William Blount Mansion

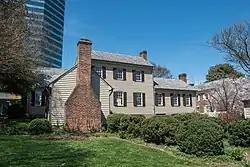
Blount Mansion with kitchen in foreground

The Blount Mansion, also known as William Blount Mansion, located at 200 West Hill Avenue in downtown Knoxville, Tennessee, was the home of the only territorial governor of the Southwest Territory, William Blount (1749–1800). Blount, a Founding Father of the United States, a signer of the United States Constitution, and a U.S. Senator from Tennessee, lived on the property with his family and ten African-American slaves. The mansion served as the de facto capitol of the Southwest Territory. In 1796, much of the Tennessee Constitution was drafted in Governor Blount's office at the mansion. Tennessee state historian John Trotwood Moore once called Blount Mansion "the most important historical spot in Tennessee."